2009 IAAF World Cross Country Championships

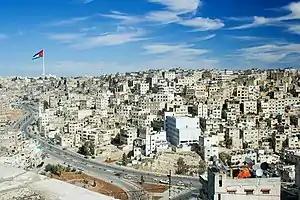
An overview of Amman in Jordan, the host city

The 2009 IAAF World Cross Country Championships took place on March 28, 2009. The races were held at the Al Bisharat Golf Course in Amman, Jordan. Four races took place, one for men, women, junior men and junior women respectively. All races encompassed both individual and team competition. Amman is also only the second occasion on which Asia has hosted the World Cross Country Championships, which are the oldest IAAF World Athletics Series event, first celebrated under the IAAF banner in 1973.